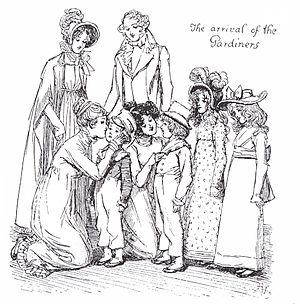
Orgueil et Préjugés, ch. 42 :Elizabeth et Jane accueillent leurs neveux à Longbourn.
La famille Bennet est une famille de fiction imaginée par la romancière britannique Jane Austen. Elle occupe une place centrale dans le roman Orgueil et Préjugés car c'est la famille de l'héroïne, Elizabeth. Les relations complexes entre ses divers membres influencent l'évolution de l'intrigue. Dans une société où le mariage est le seul avenir envisageable pour une jeune fille de bonne famille, la présence au foyer de cinq filles à marier sans autres atouts que leur bonne mine, ne peut qu'être source de soucis. Or les époux Bennet n'assument pas leur rôle d'éducateurs ; la mère se démène si maladroitement, sous l'œil goguenard d'un mari indifférent, qu'elle fait fuir le jeune homme riche qui a remarqué l'aînée et la plus jolie de ses filles. Ces dernières ont des comportements bien différents selon l'éducation qu'elles ont reçue ou qu'elles se sont donnée : si les deux aînées, Jane et Elizabeth, ont une conduite irréprochable et sont appréciées de leur père, si Mary, la moins jolie, affiche des prétentions intellectuelles et musicales, les deux plus jeunes sont laissées presque à l'abandon sous la supervision brouillonne de leur mère.